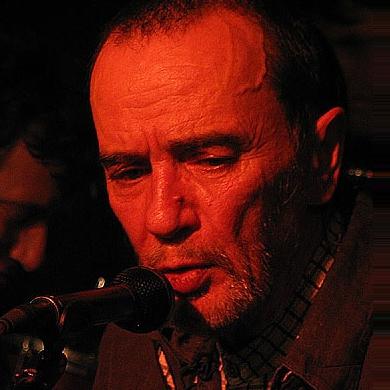
Age: 63